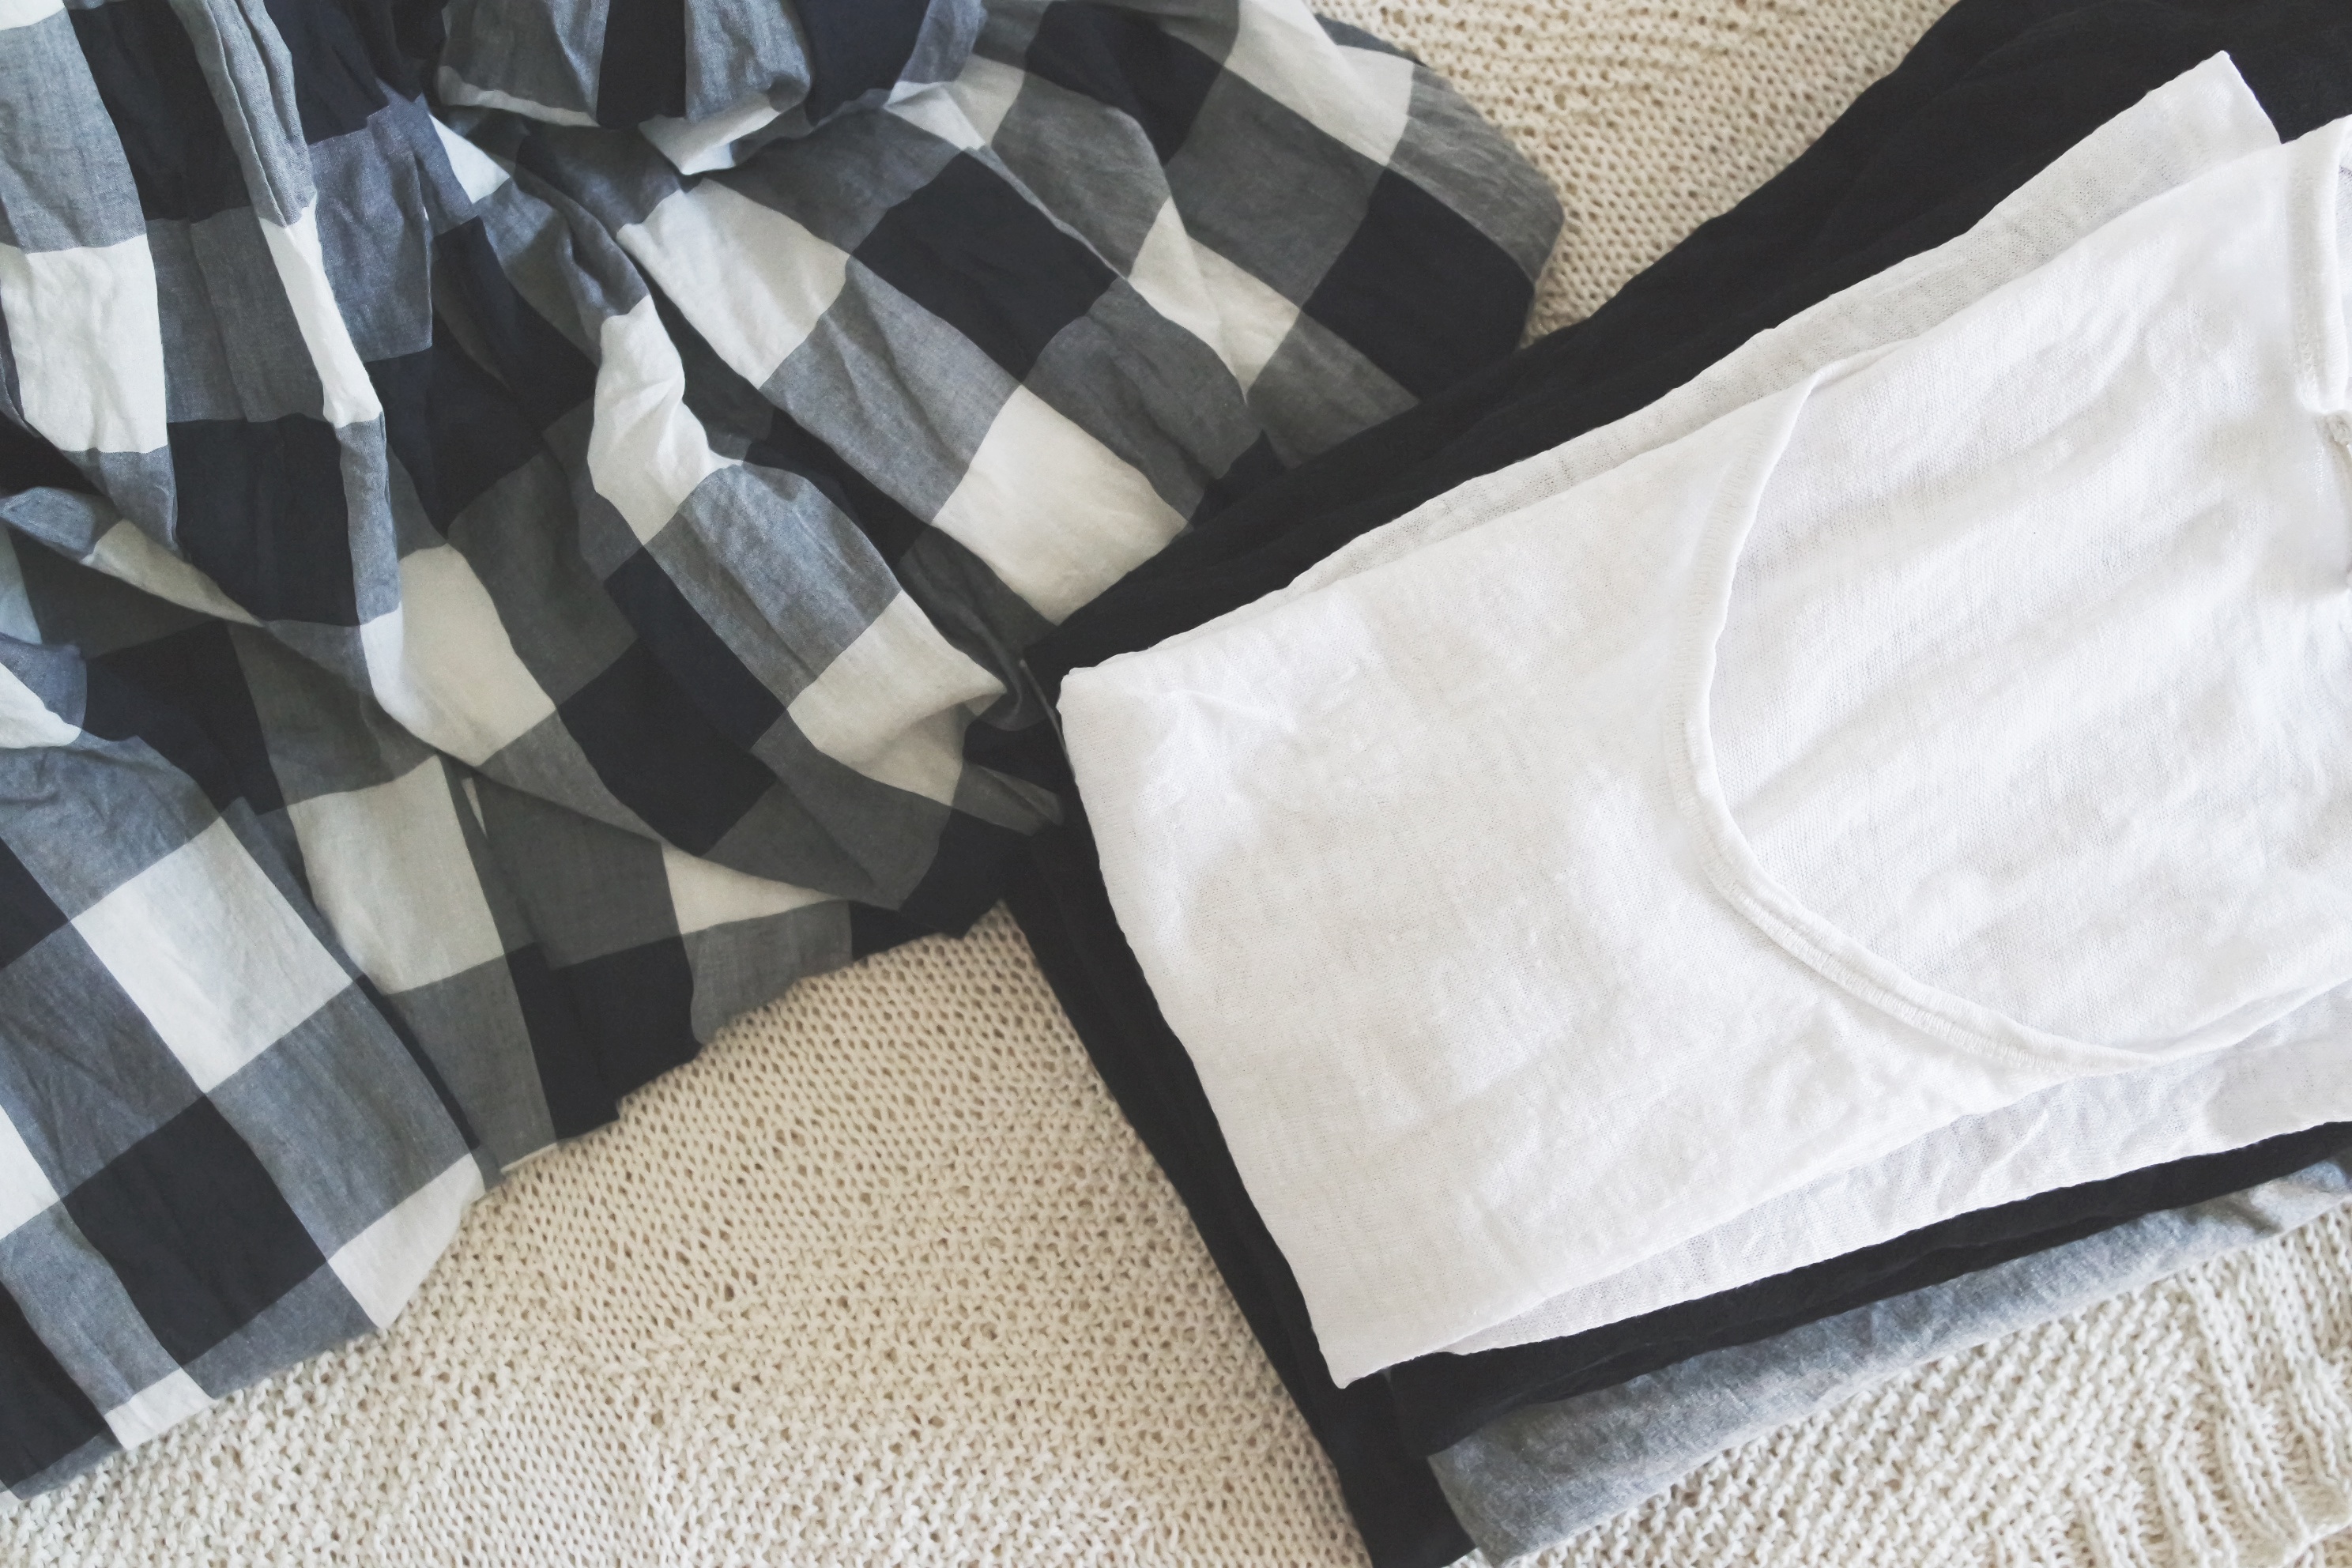
white, furniture, material, product, textile, bed, bed sheet